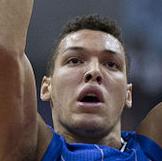
Age: 18